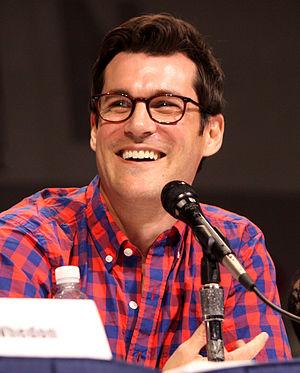
Sean Maher est un acteur américain connu pour son rôle du Docteur Simon Tam dans la série Firefly et également dans le film Serenity.